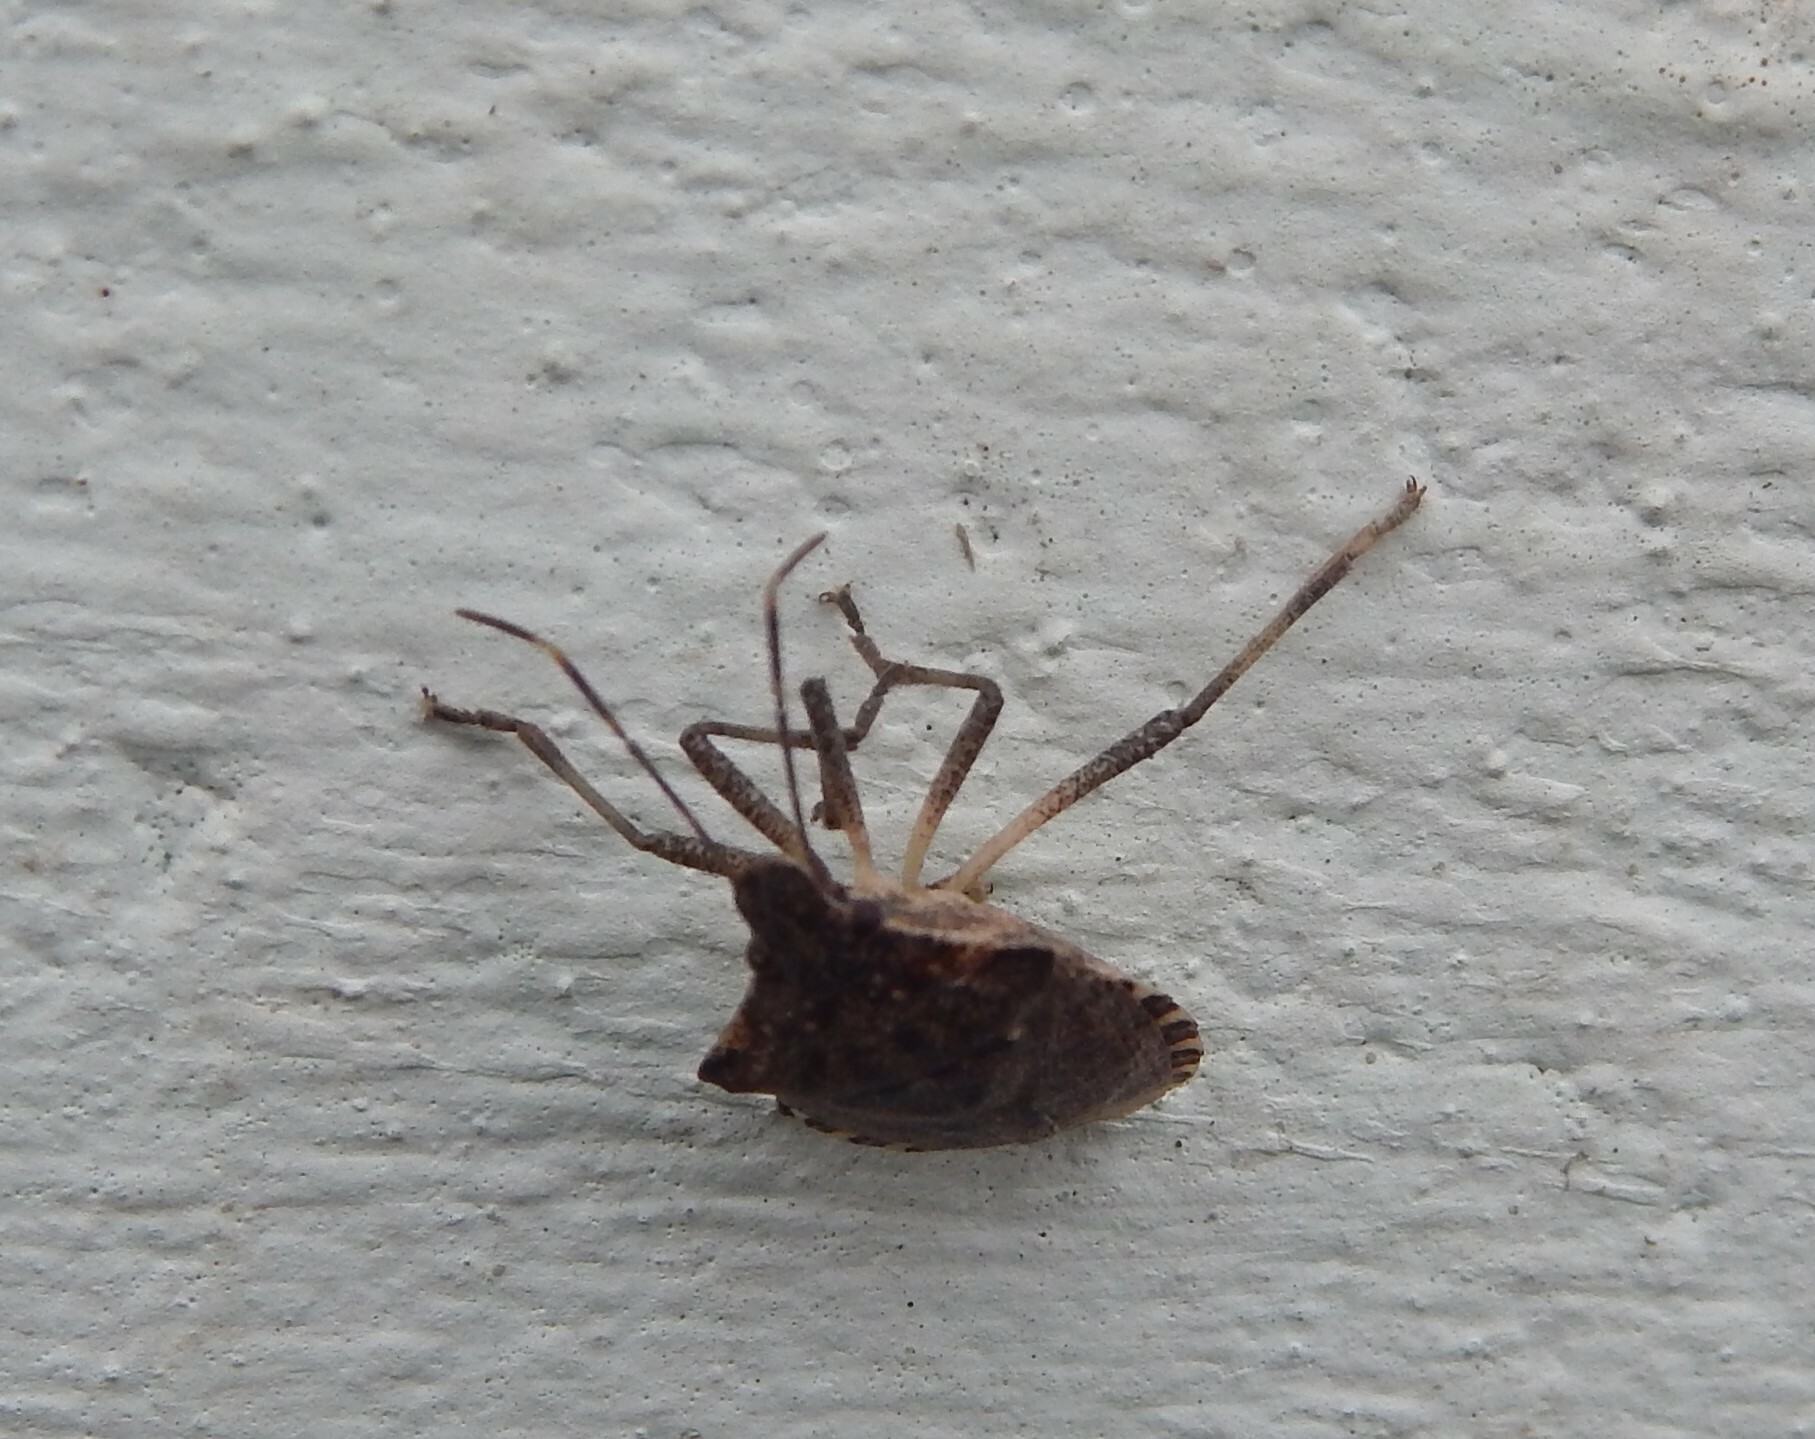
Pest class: stink_bug